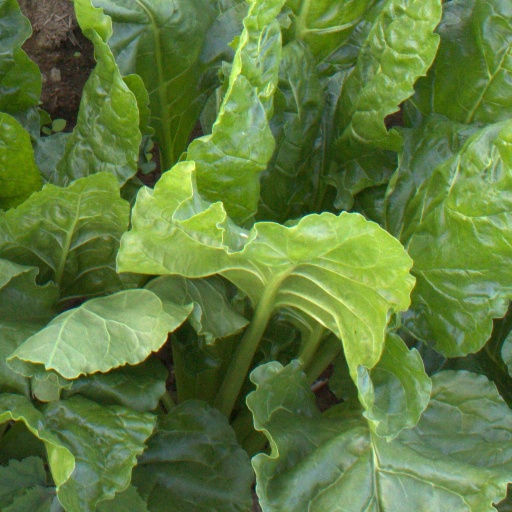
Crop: sugar beet